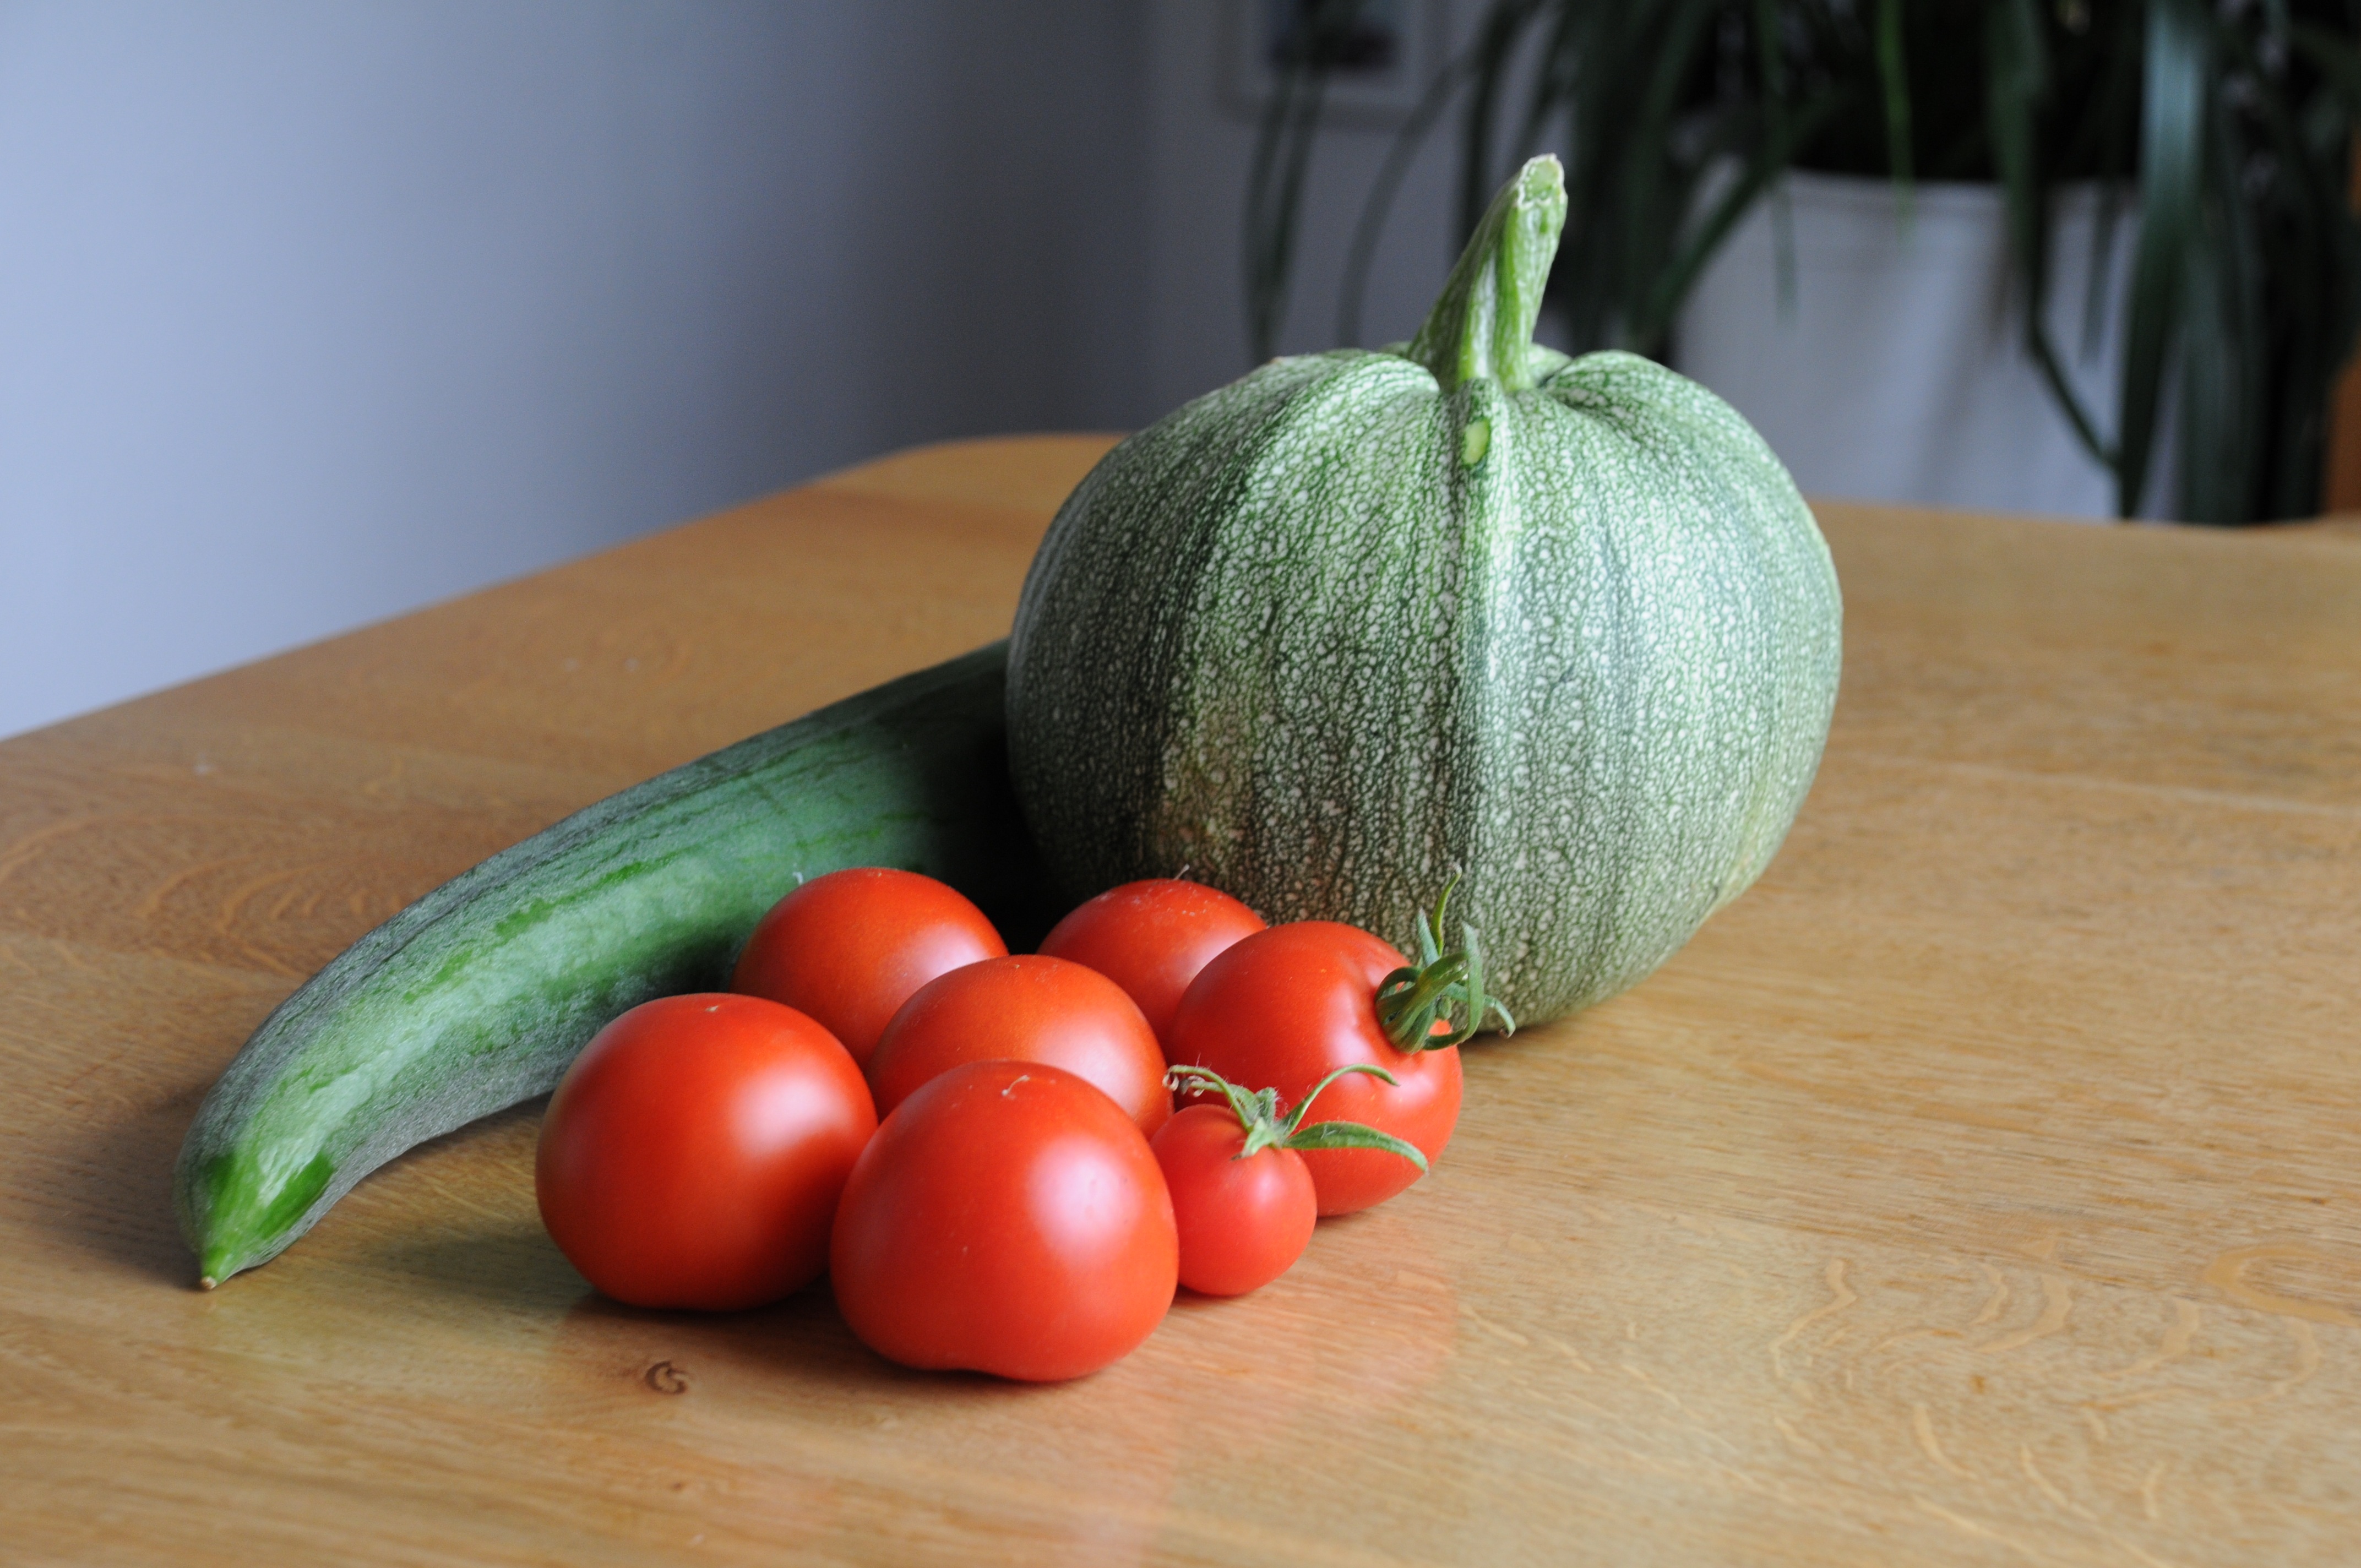
plant, fruit, food, produce, vegetable, pumpkin, market, garden, juicy, healthy, eat, gourd, tomato, vegetables, cucumber, tomatoes, zucchini, vitamins, frisch, cucurbita, raw food, datailaufnahme, flowering plant, trusses, land plant, potato and tomato genus